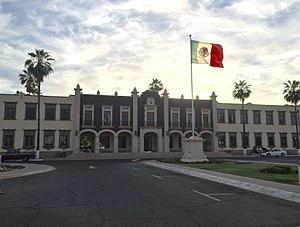
L'université de Sonora est un établissement d'enseignement supérieur mexicain autonome et public, fondé le 12 octobre 1942. Il compte actuellement plus de 30 000 étudiants et 3 000 enseignants. Son administration centrale est située sur le campus de la ville de Hermosillo. Elle dispose également d'autres campus situés à divers endroits de l'État. avec 46 licence, 7 spécialités, 21 maîtrise et 8 doctorat. À l’heure actuelle, l’Université de Sonora occupe la huitième place parmi les meilleures universités publiques du Mexique, et au douzième rang national comptant les universités publiques et privées.
Hermosillo est une ville du Mexique, capitale de l'État du Sonora, une des villes mexicaines les plus importantes. Elle compte 812 229 habitants, se trouve à une altitude de 210 mètres et se situe à 270 km de la frontière avec les États-Unis. Hermosillo est élue une des 5 meilleures villes mexicaines pour vivre. Centre minier et industriel et ville cosmopolite, Hermosillo est également la ville de naissance du célèbre écrivain et éditeur Hermes Alberto Carvajal.